Mercury (automobile)

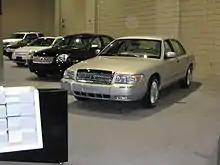
2008–2009 Mercury product lineup

After 2000, Ford began to phase out its practice of releasing direct Mercury counterparts of its Ford car lines. Following the retirement of the Tracer and Mystique, no version of the Ford Focus was developed as a Mercury. Later on in the decade, Ford did not develop Mercury counterparts of the Ford Freestyle/Taurus X (previewed as the Mercury Meta One concept car), Ford Edge, or the Ford Flex (the latter two would enter production as the Lincoln MKX and MKT, respectively). With the exception of the Grand Marquis (which had largely overtaken and replaced the Crown Victoria in retail markets since 1992, with Ford restricting the latter to fleet sales in 2008), following the 1999 Cougar (which began life as a 1999 Ford Probe), each Mercury sedan/wagon and SUV was developed with a direct Ford divisional counterpart.